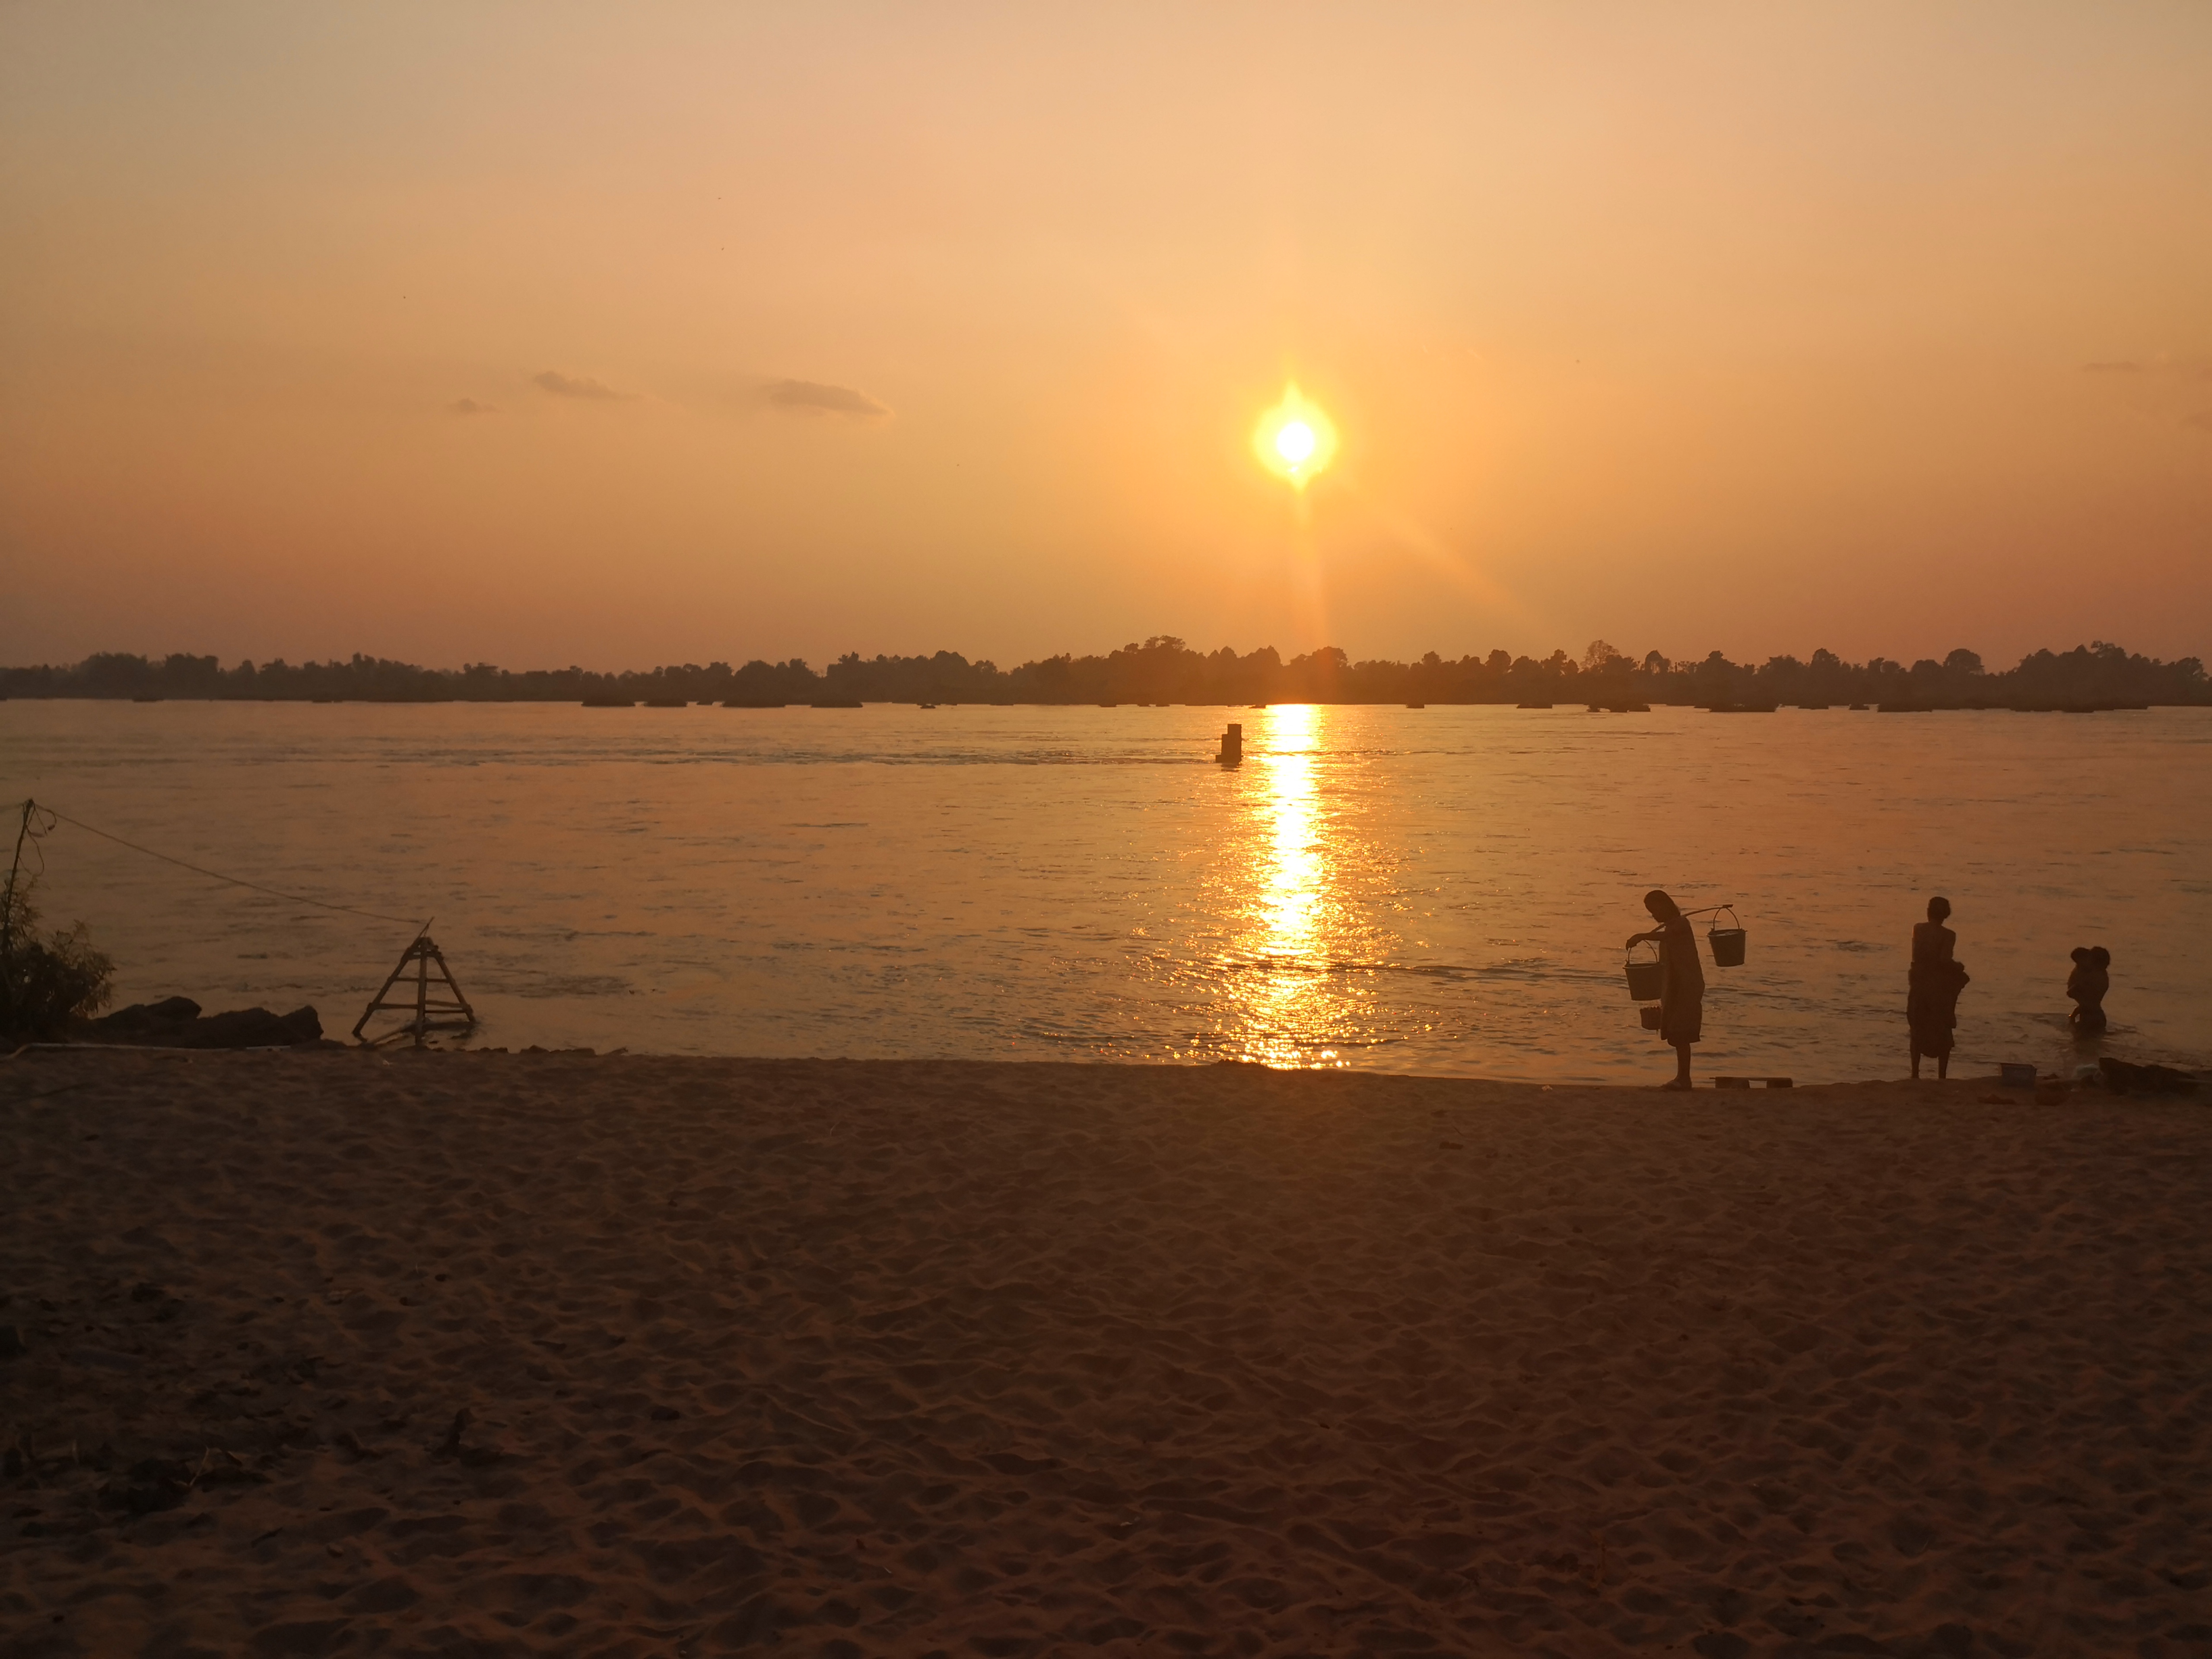
khong, river, sky, sun, horizon, sunset, sunrise, evening, water, morning, calm, sea, afterglow, dusk, cloud, sunlight, astronomical object, lake, tree, vacation, bank, dawn, coast, reflection, ocean, beach, landscape, heat, sound